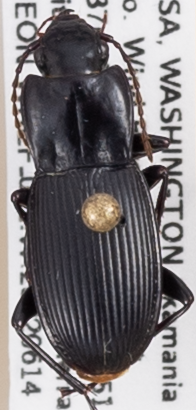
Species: Pterostichus herculaneus
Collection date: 2022-06-14
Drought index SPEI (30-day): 1.45
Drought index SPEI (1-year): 1.28
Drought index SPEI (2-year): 0.54